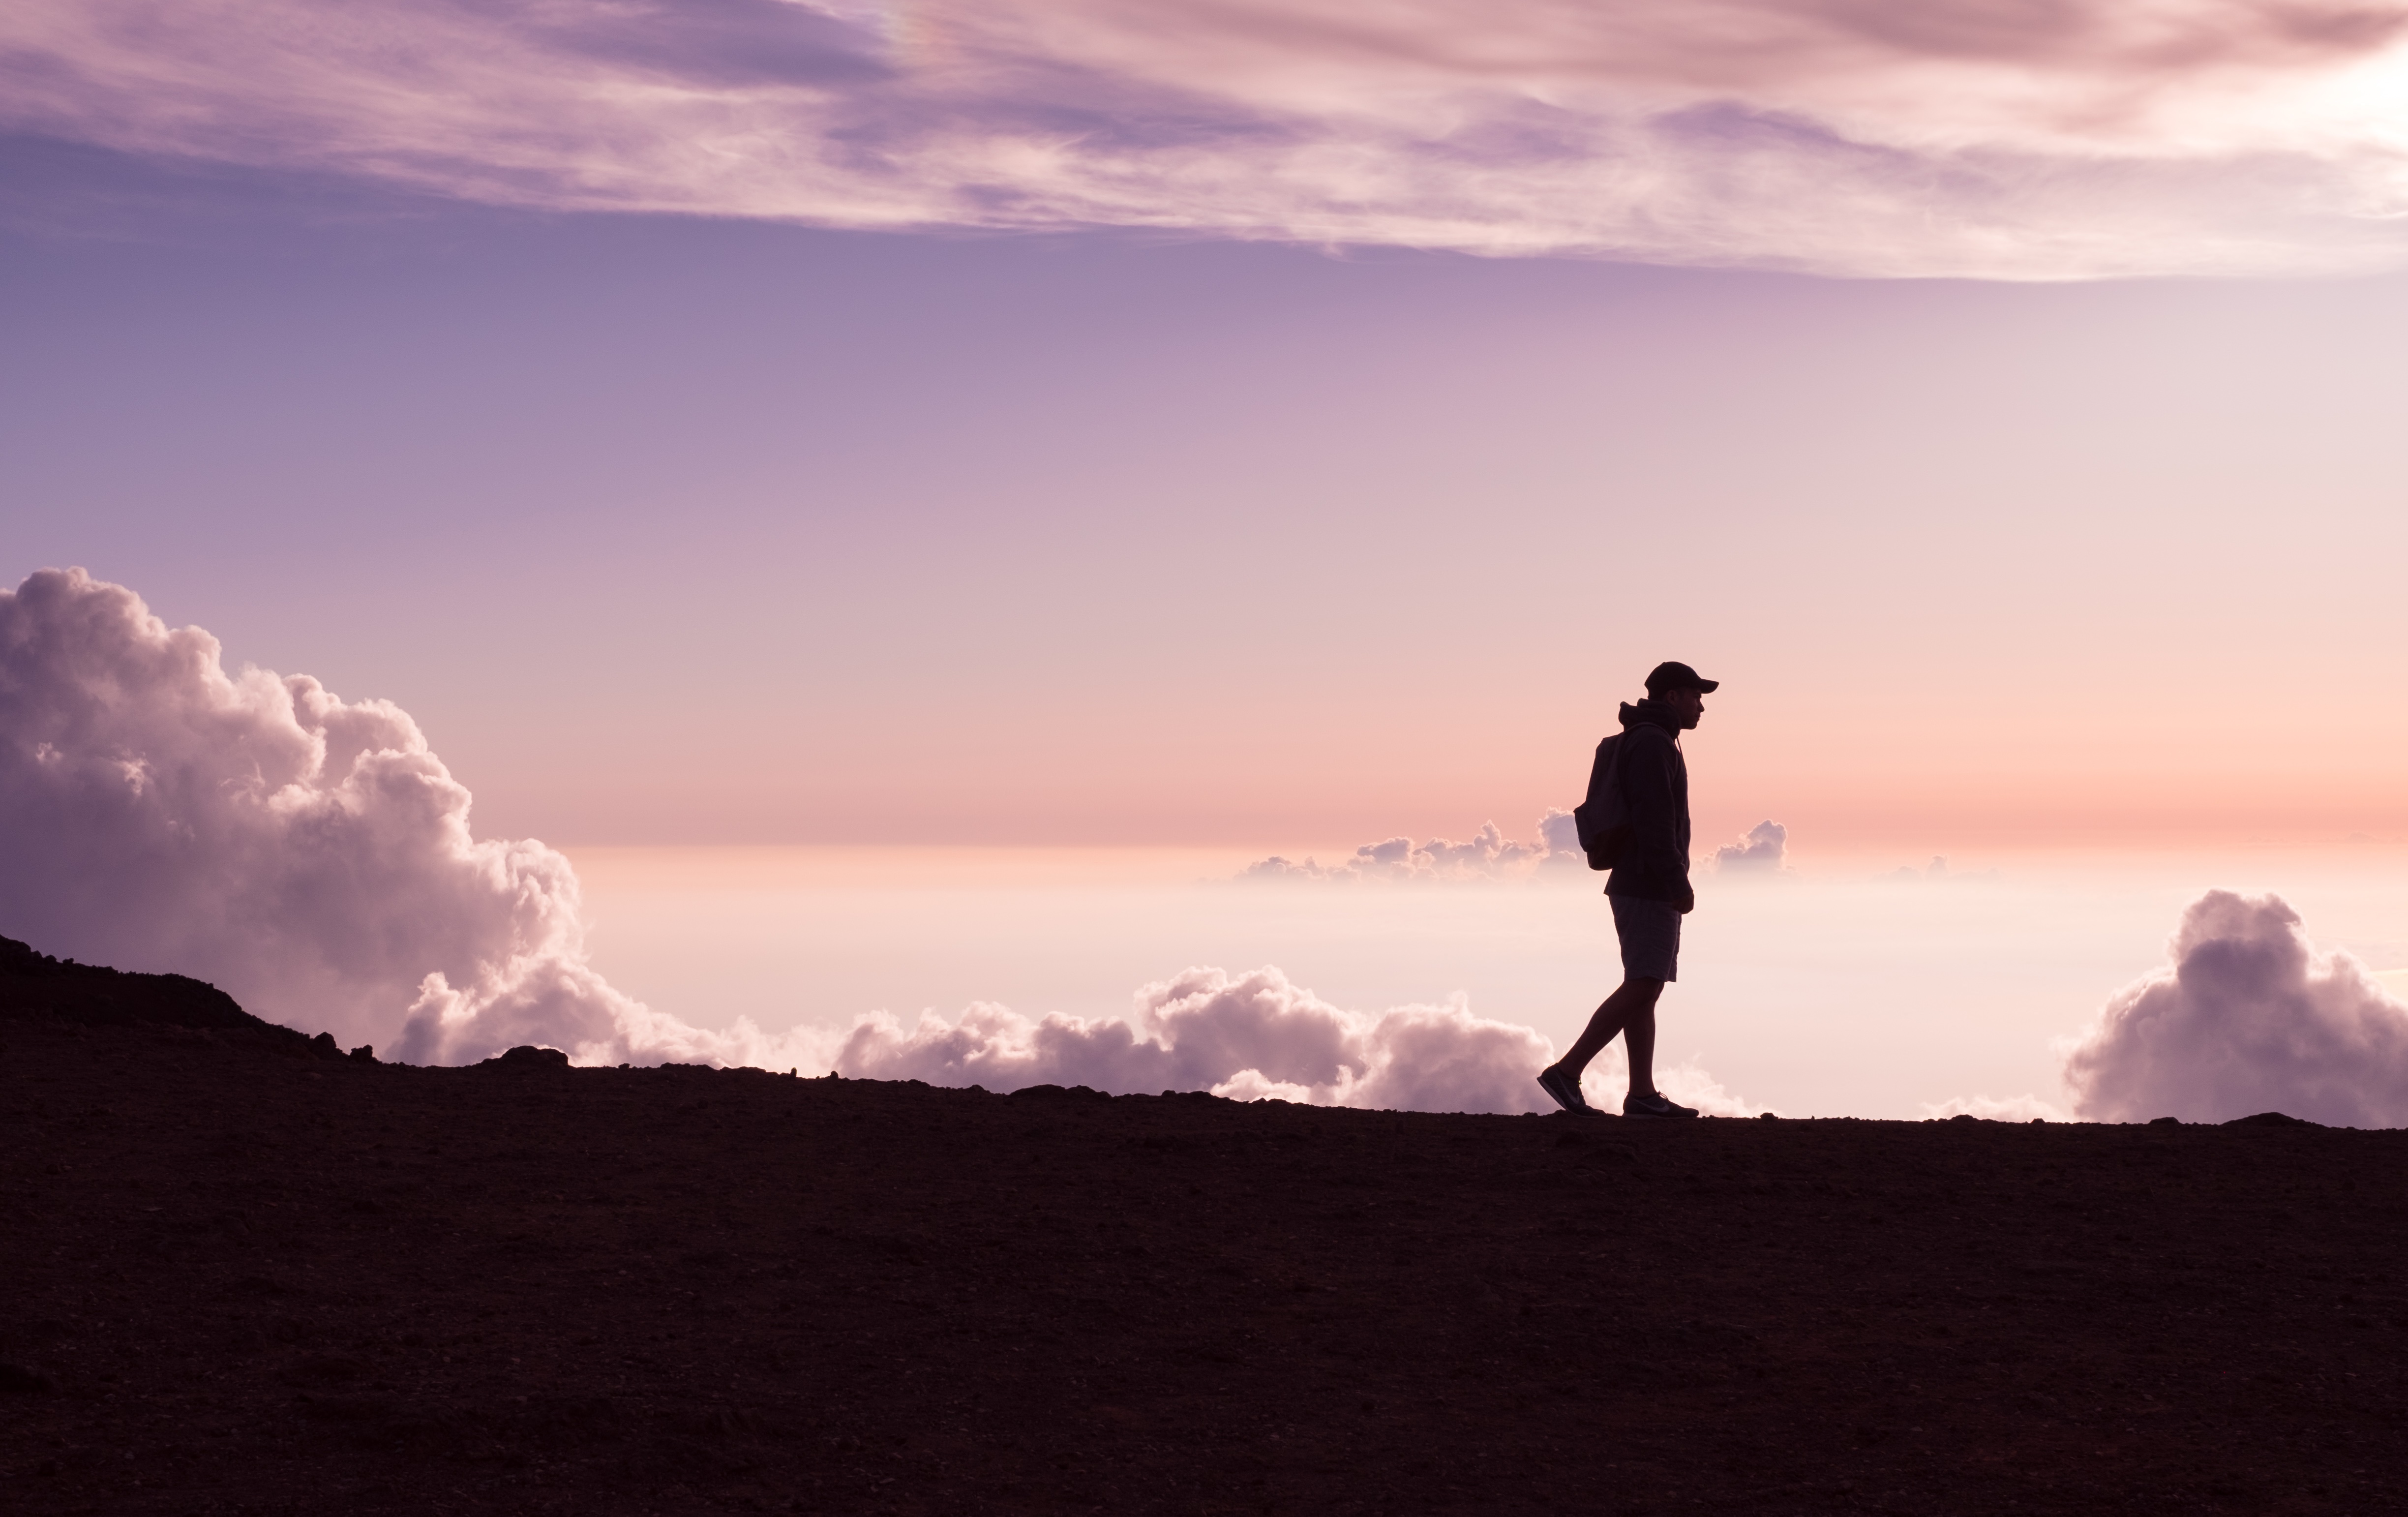
beach, sea, coast, sand, ocean, horizon, silhouette, mountain, cloud, sky, sun, sunrise, sunset, sunlight, morning, wave, dawn, dusk, evening, meteorological phenomenon, atmospheric phenomenon